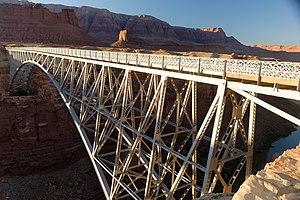
Le Navajo Steel Arch Highway Bridge – ou Grand Canyon Bridge – est un pont en arc américain dans le comté de Coconino, en Arizona. Cet ancien pont routier livré en 1929 et reconverti en passerelle pour piétons depuis l'ouverture du nouveau Navajo Bridge en 1995 permet le franchissement du Marble Canyon, un canyon creusé par le Colorado. Protégé au sein de la Nation navajo dans sa partie sud-est, du parc national du Grand Canyon dans sa partie centrale et au sein de la Glen Canyon National Recreation Area dans sa partie nord-ouest, il est inscrit au Registre national des lieux historiques depuis le 13 août 1981. Il est par ailleurs classé parmi les Historic Civil Engineering Landmarks du monde par l'American Society of Civil Engineers.